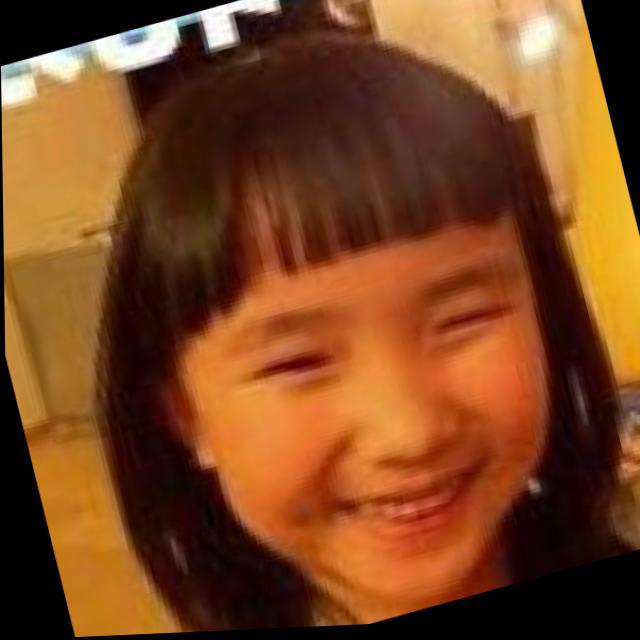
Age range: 0-12